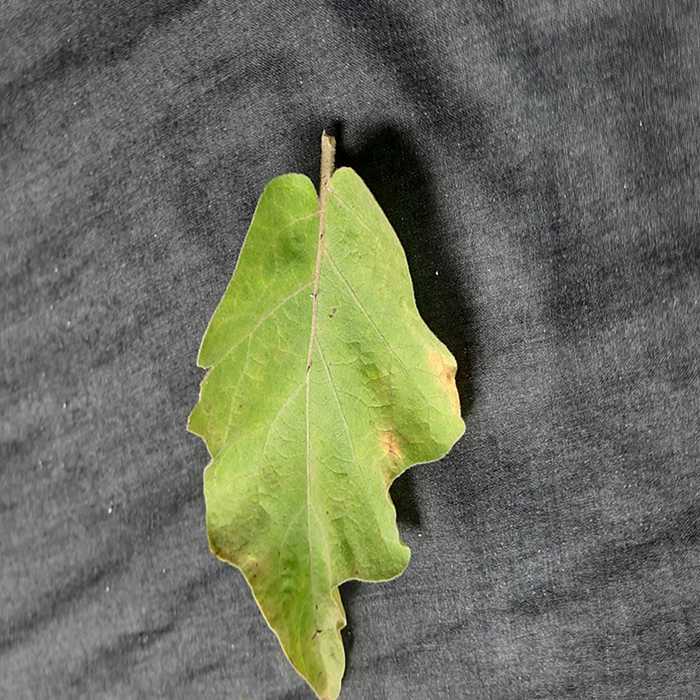
Plant: Eggplant
Label: Eggplant verticillium wilt